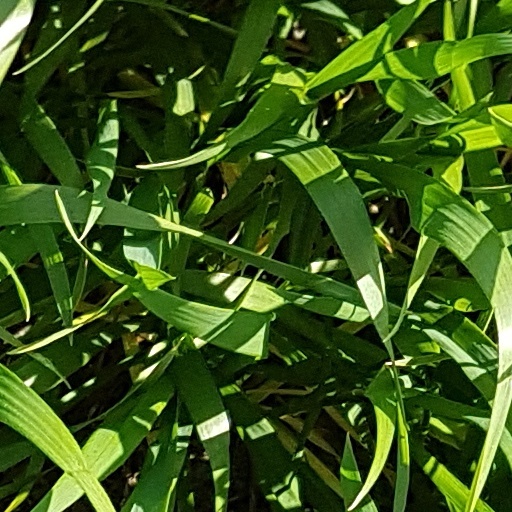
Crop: wheat